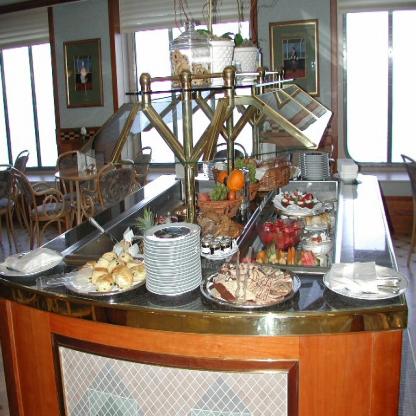
Scene: Indoor